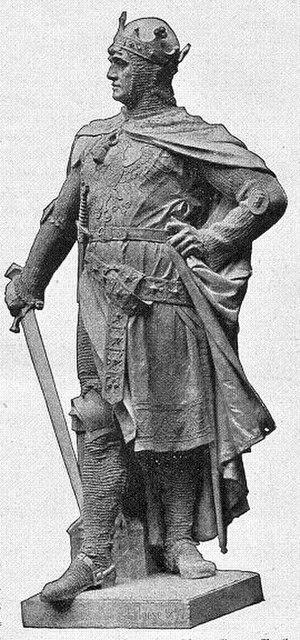
Albert II est margrave de Brandebourg de 1205 à sa mort.